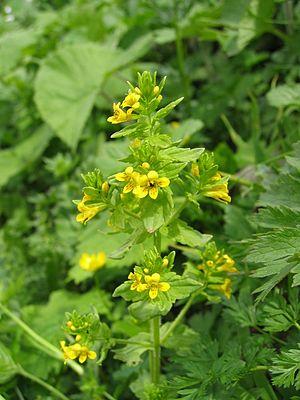
La Tozzie des Alpes, ou Tozzia alpina, est une espèce de plante du genre Tozzia et de la famille des scrophulariacées.